Wesleyan theology

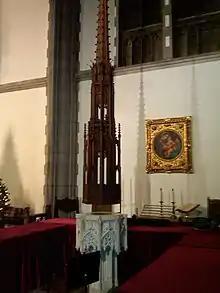
A baptistry in a Methodist church

Methodists affirm belief in "the one true Church, Apostolic and Universal", viewing their Churches as constituting a "privileged branch of this true church". With regard to the position of Methodism within Christendom, the founder of the movement "John Wesley once noted that what God had achieved in the development of Methodism was no mere human endeavor but the work of God. As such it would be preserved by God so long as history remained." Calling it "the grand depositum" of the Methodist faith, Wesley specifically taught that the propagation of the doctrine of entire sanctification was the reason that God raised up the Methodists in the world.